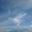
Label: cloud